Tā moko

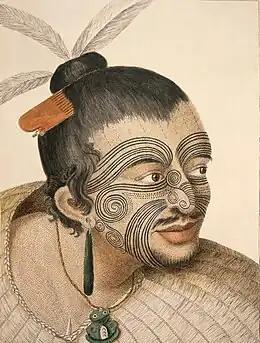
Sketch of a Māori chief, 1773 engraving by T. Chambers based on a 1769 drawing by Sydney Parkinson, from the 1784 edition of "A Journal of a Voyage to the South Seas"

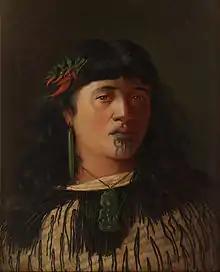
"Portrait of a young Maori woman with ", by Louis John Steele (1891)

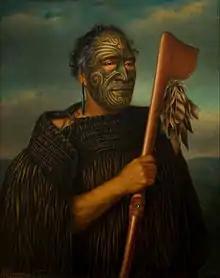
Portrait of Tāmati Wāka Nene by Gottfried Lindauer (1890)

Tattoo arts are common in the Eastern Polynesian homeland of the Māori people, and the traditional implements and methods employed were similar to those used in other parts of Polynesia. In pre-European Māori culture, many if not most high-ranking persons received . "Moko" were associated with "mana" and high social status; however, some very high-status individuals were considered too "tapu" to acquire "moko", and it was also not considered suitable for some "tohunga" to do so.